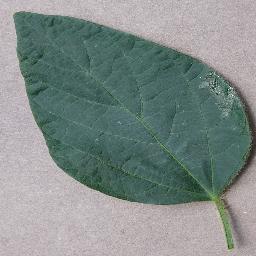
Label: Soybean___healthy